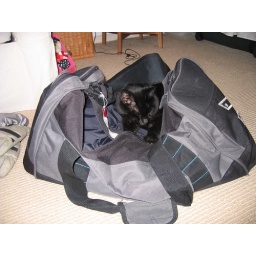
m sleeping in bag